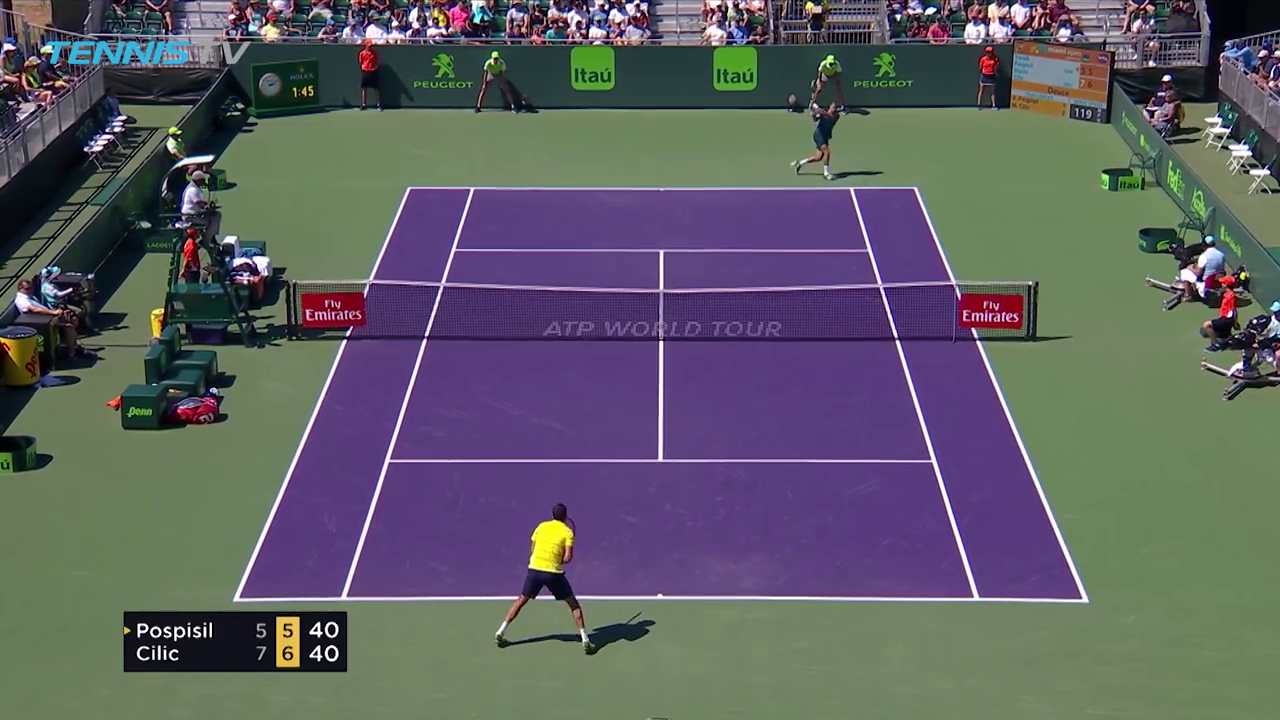
Both tennis players are standing at the baseline.